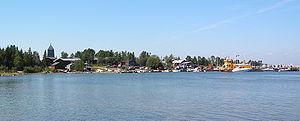
Les Holmöarna sont un petit archipel de Suède.